Jan Coelenbier

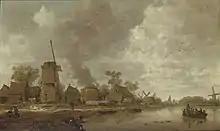
River scene with sailboats, a rowboat, ovens, windmills, houses, and fishermen, 1646

Jan Coelenbier (1610, Kortrijk – 1680, Haarlem), was a Dutch Golden Age landscape painter.